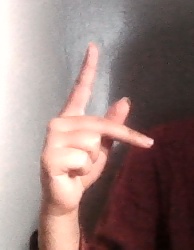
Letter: dha